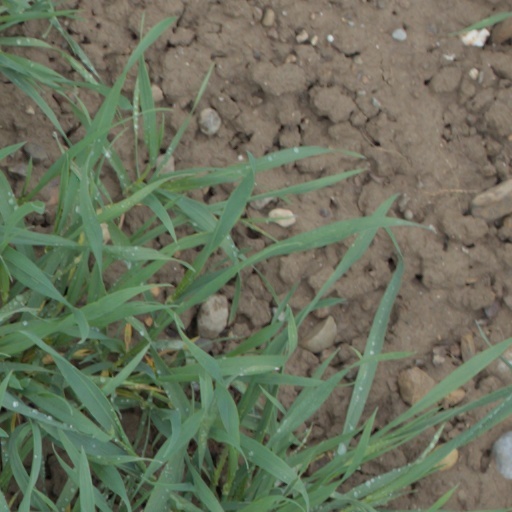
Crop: wheat